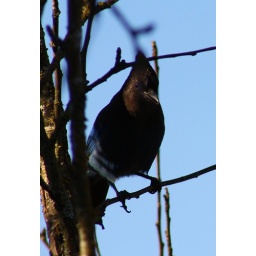
tried out my telephoto lens from my kitchen window over the weekend